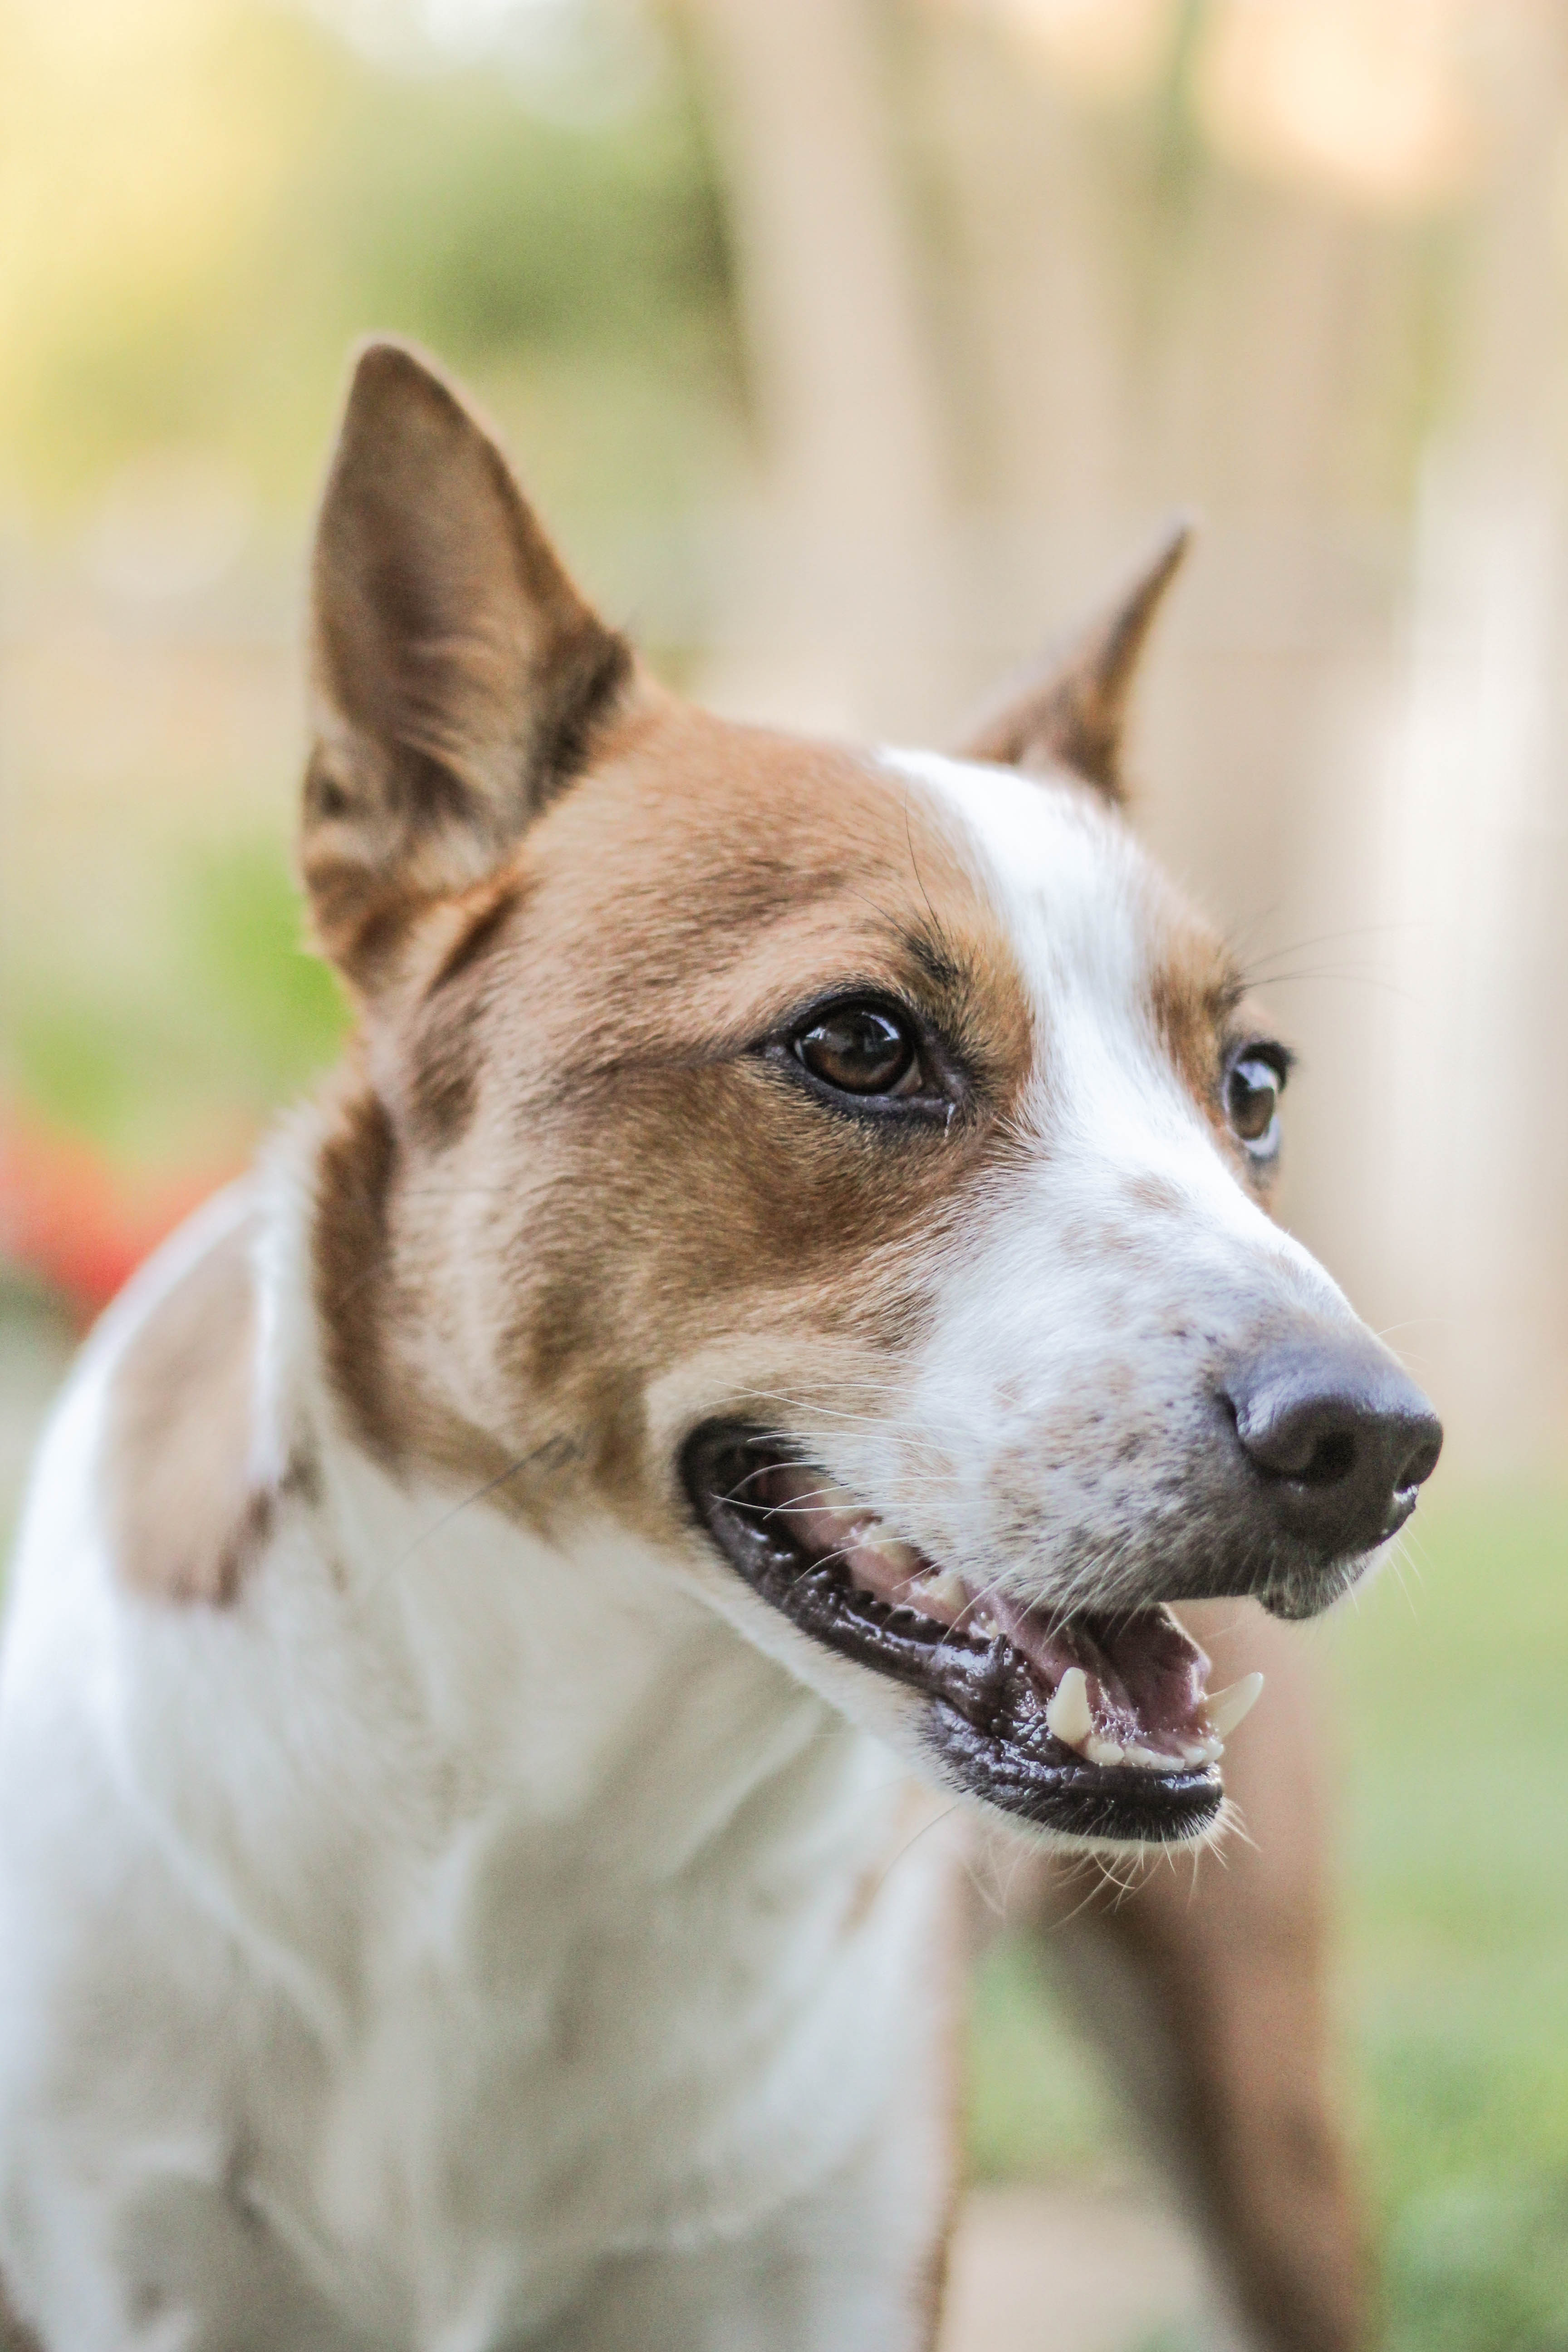
nature, dog, animal, cute, canine, looking, pet, fur, young, mammal, domestic animal, sit, outdoors, vertebrate, adorable, dog breed, breed, close up view, dog like mammal, carnivoran, dog breed group, norwegian lundehund